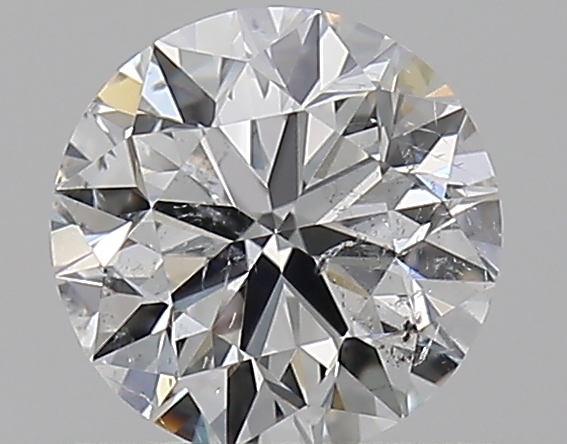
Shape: round
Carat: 0.5
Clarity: SI2
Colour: F
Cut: VG
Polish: EX
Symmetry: VG
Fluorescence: N
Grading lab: GIA
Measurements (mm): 4.97 x 5.03 x 3.18